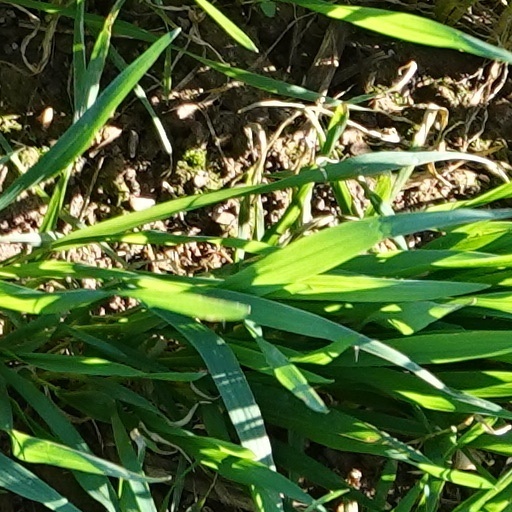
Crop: wheat